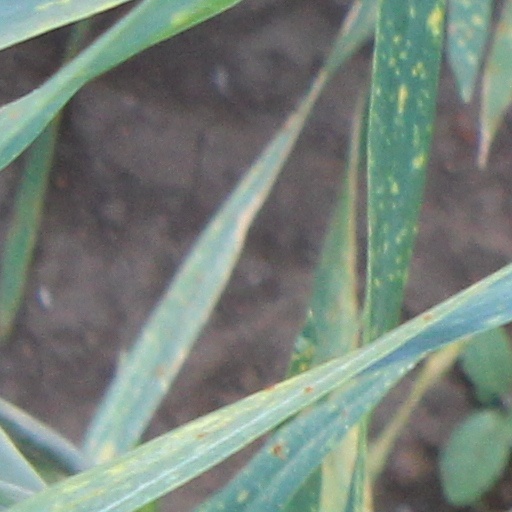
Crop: wheat